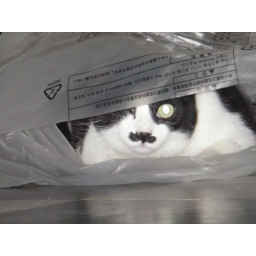
cat in the bag